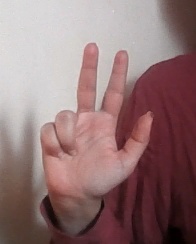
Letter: al